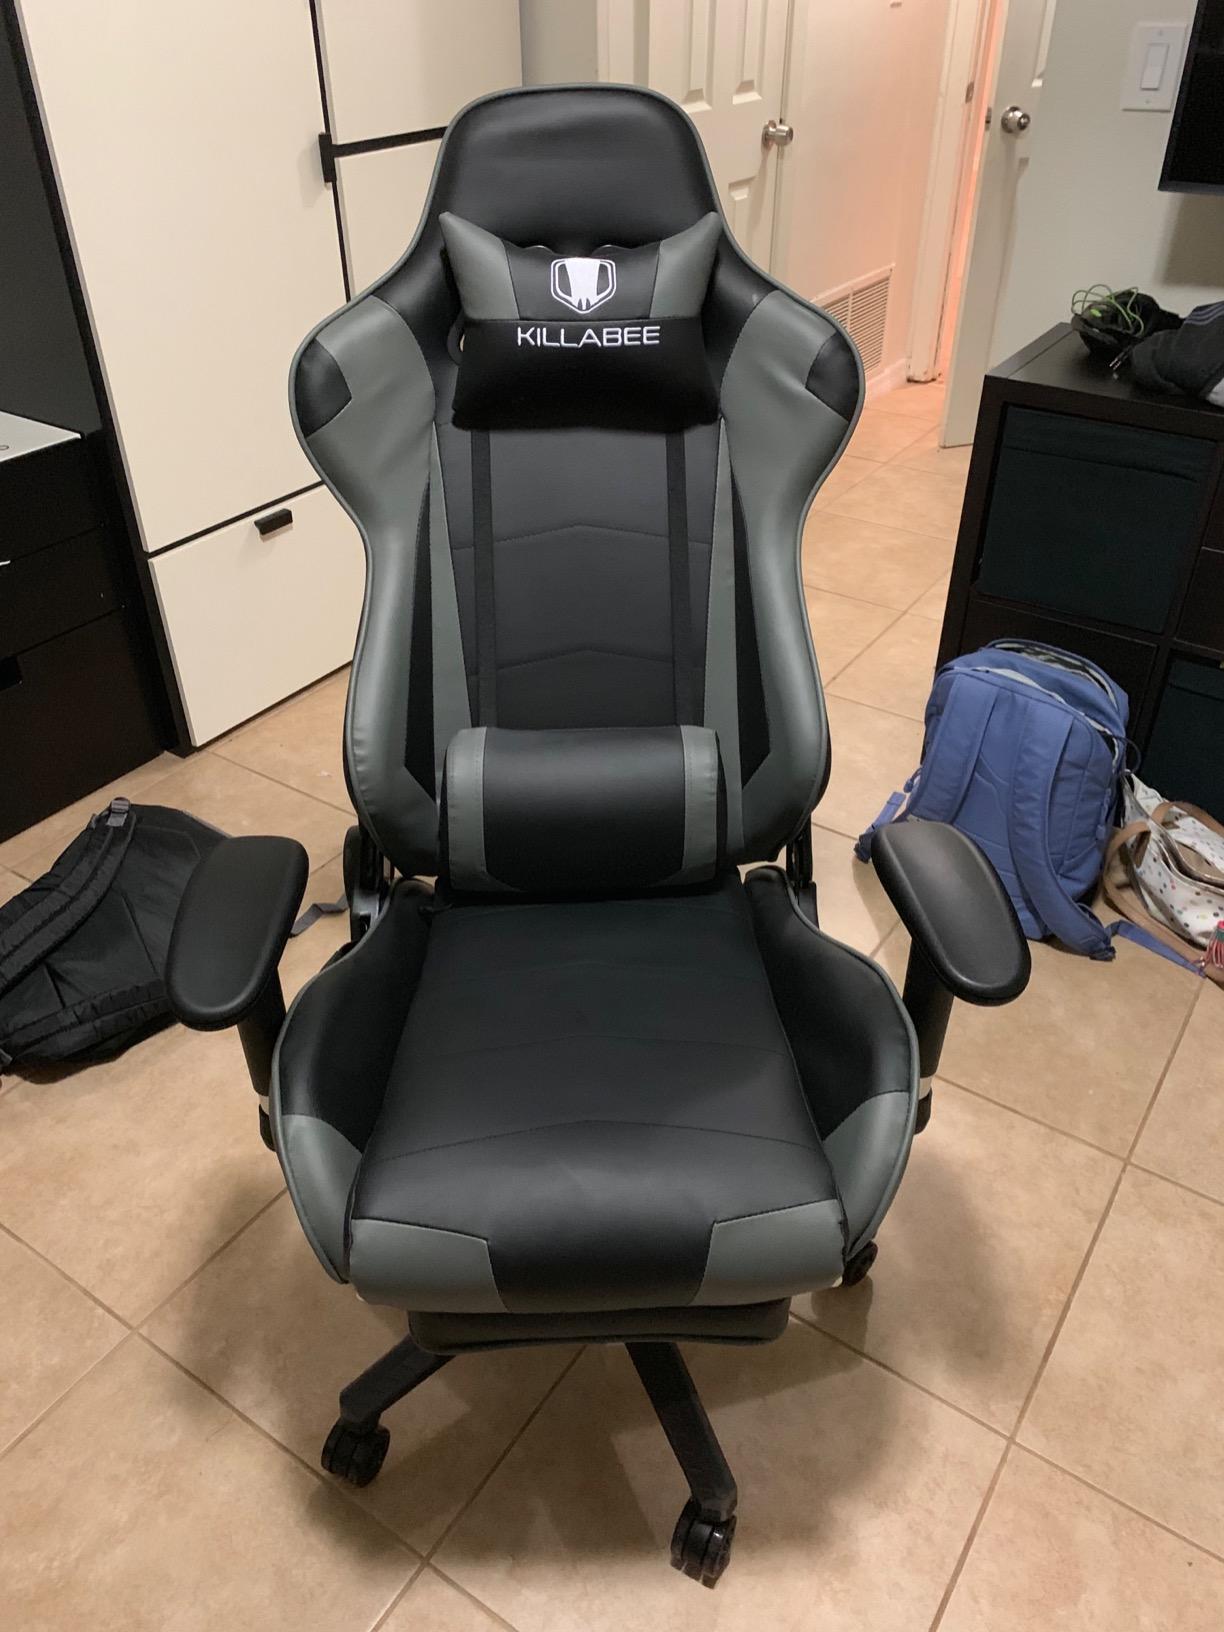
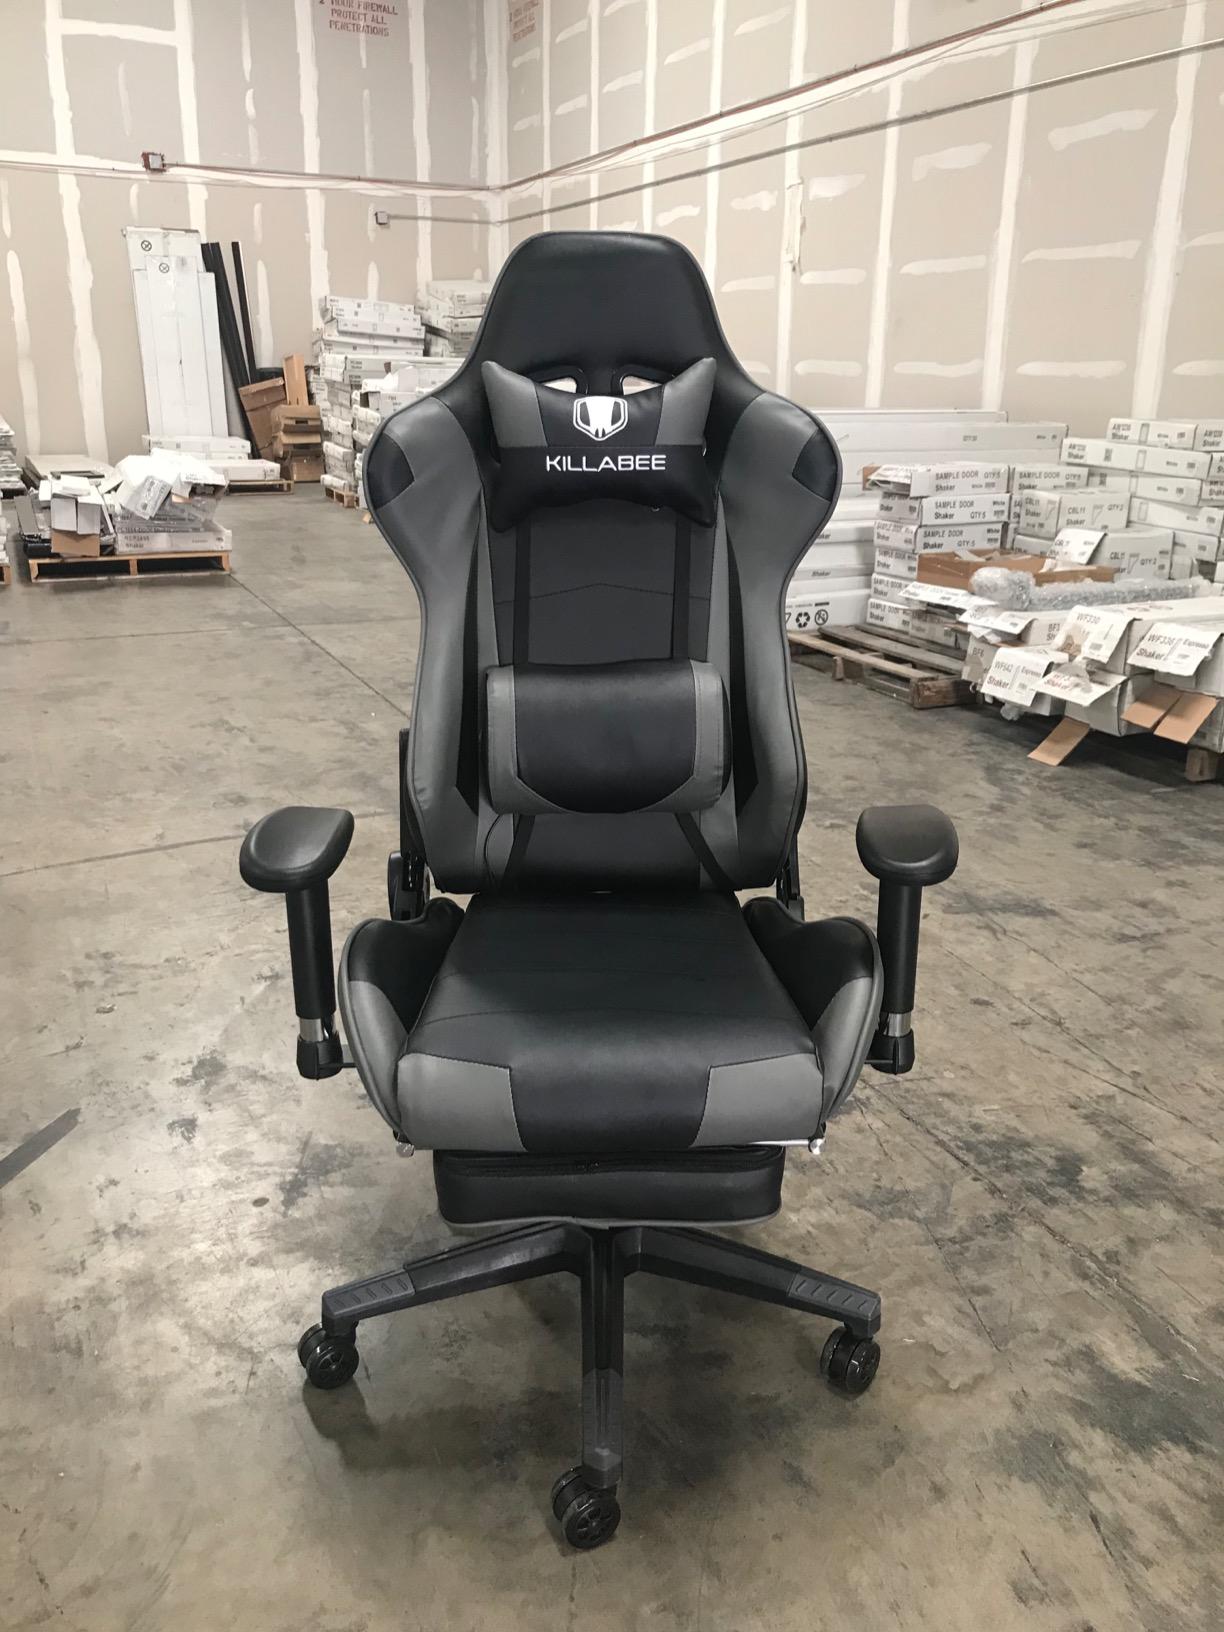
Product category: items_chair
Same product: yes